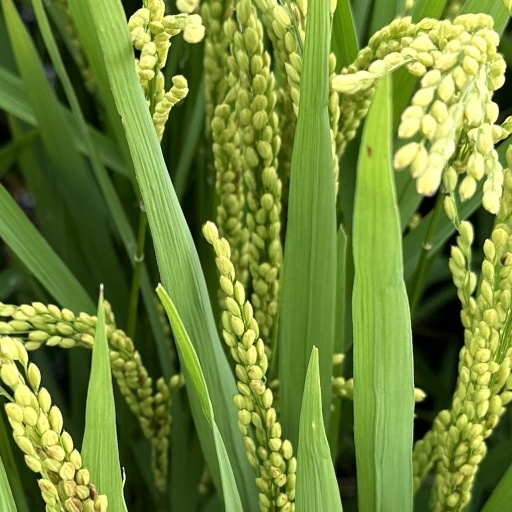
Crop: rice